High ground

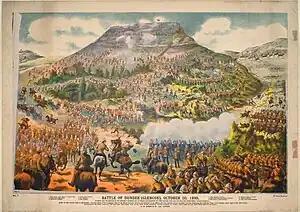
Depiction of the Battle of Talana Hill in 1899

High ground is an area of elevated terrain, which can be useful in combat. The military importance of the high ground has been recognized for over 2,000 years, citing early examples from China and other early-dynastic cultures who regularly engaged in territorial/power struggles. Later incorporated to be advantageous in architectural designs such as castles and fortresses which included towers and walls designed to provide structural advantages for positions of troops and weaponry which could be thrown or fired from above.